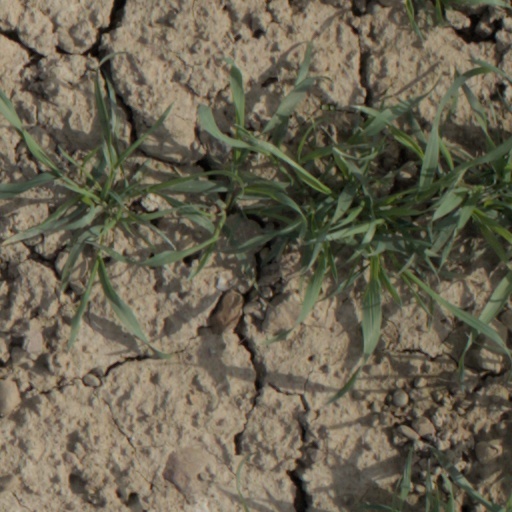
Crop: wheat